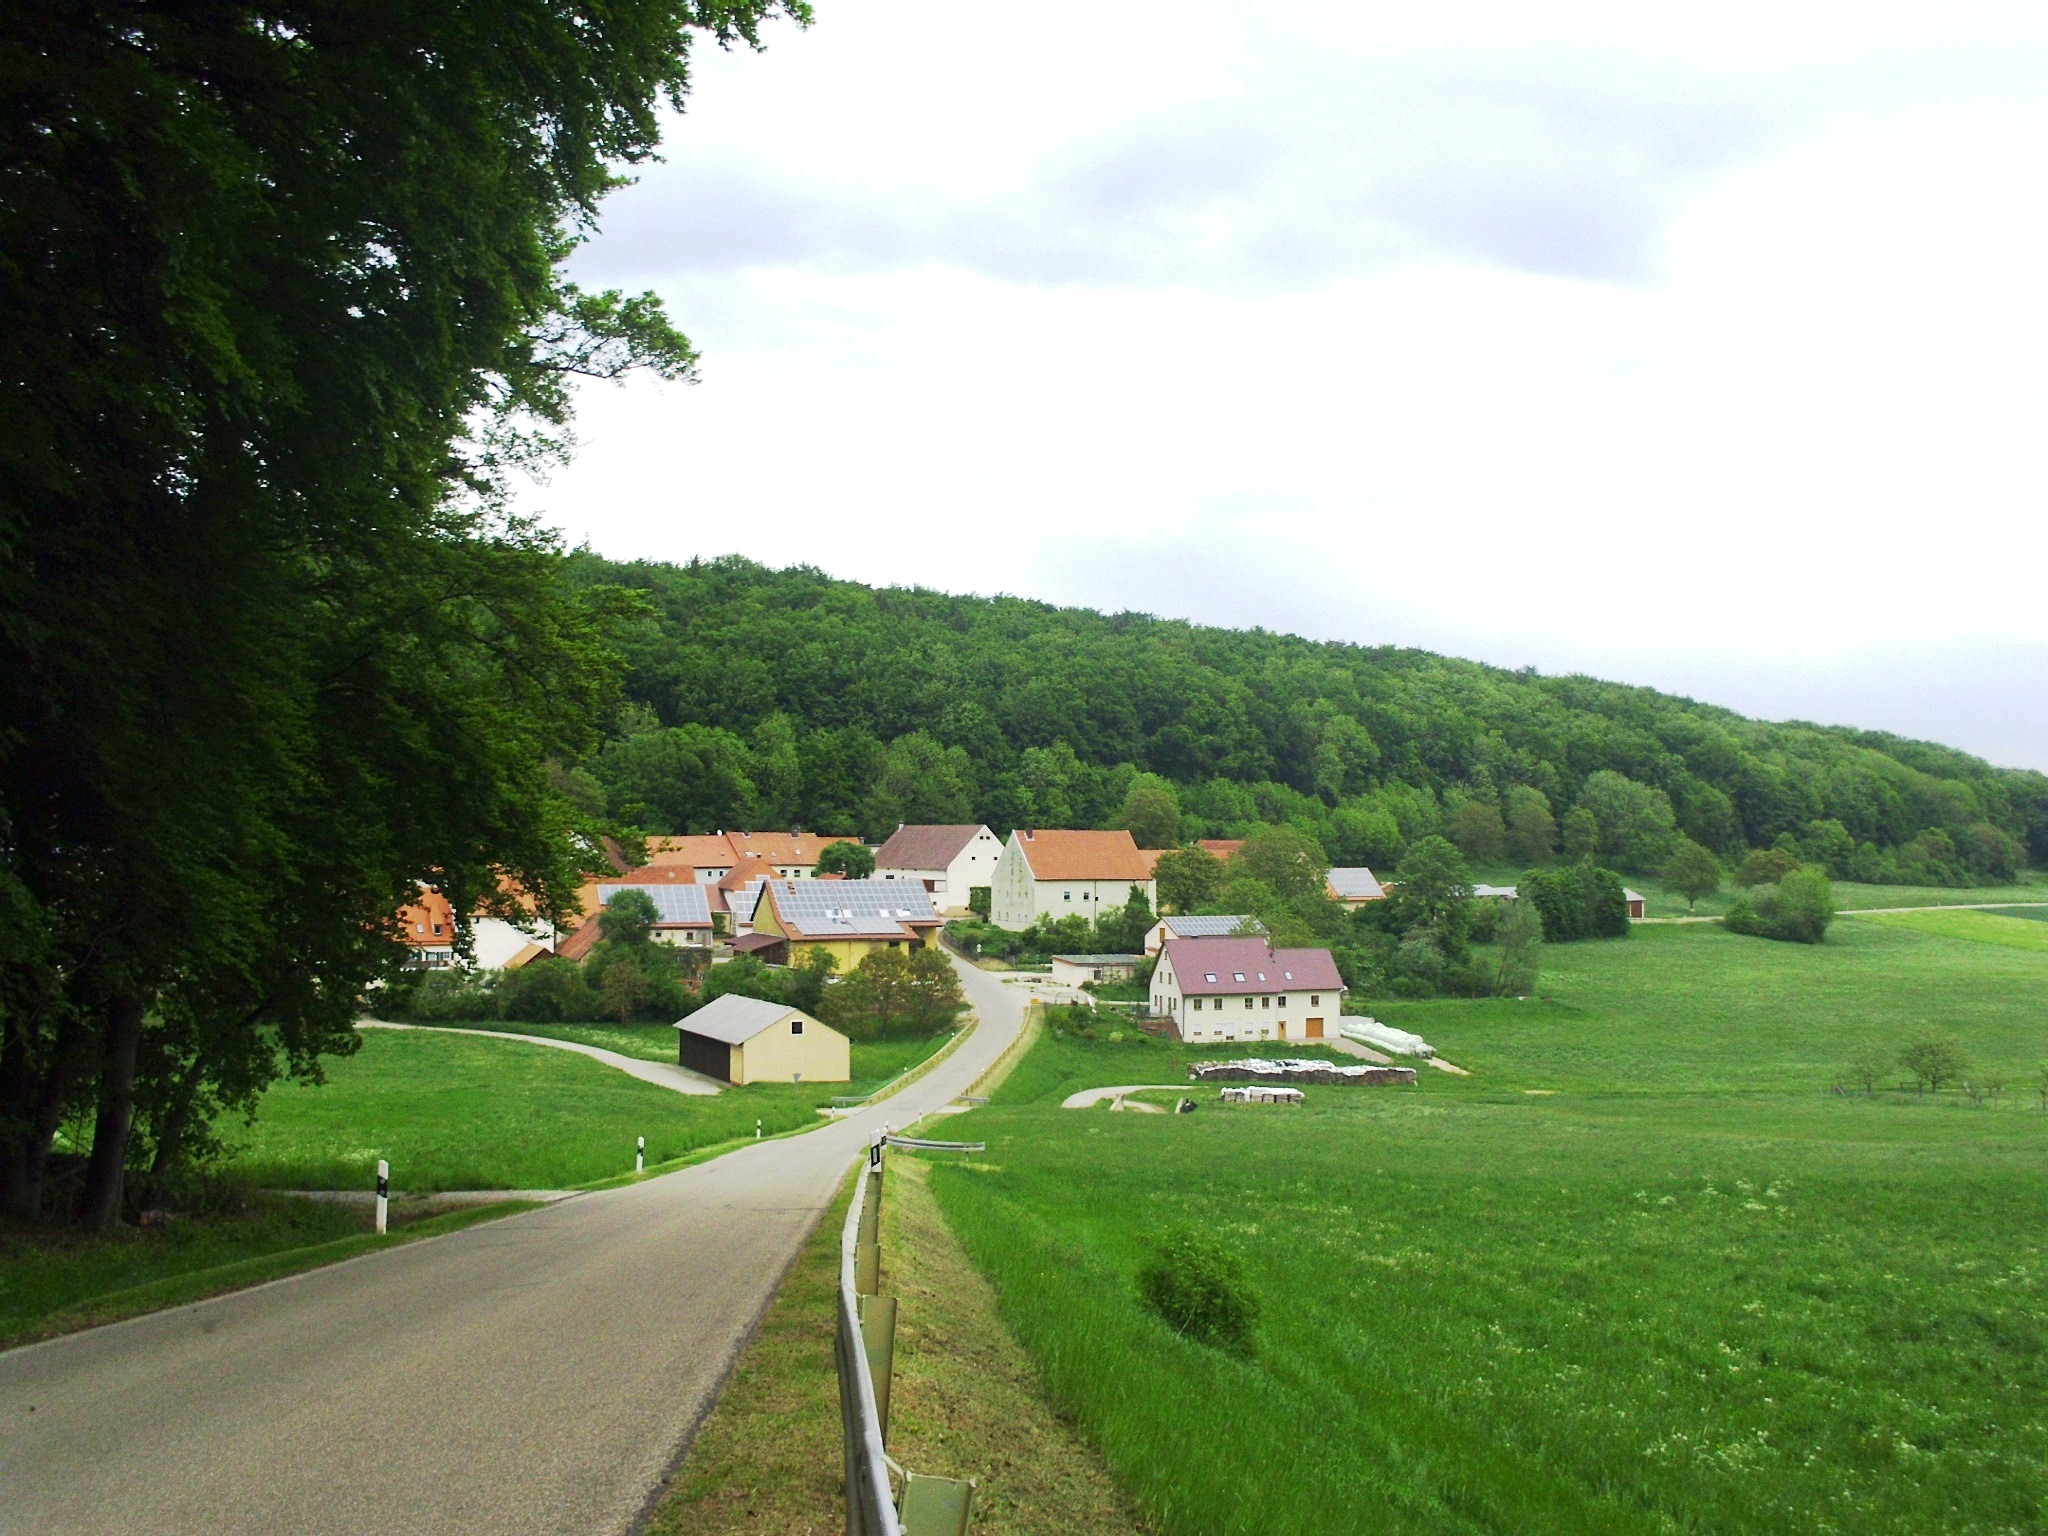
landscape, nature, forest, grass, road, field, farm, lawn, meadow, countryside, hill, country, summer, village, spring, trees, woods, outside, fields, germany, bavaria, estate, rural area